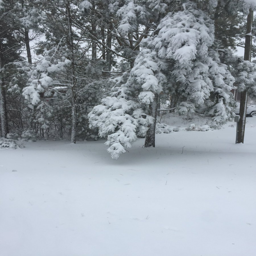
snowy trees on the refuge